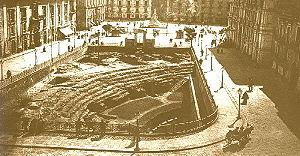
L'amphithéâtre romain de Catane est situé sur la piazza Stesicoro, à Catane, en Sicile, au nord de Syracuse dont l'amphithéâtre est le plus grand de l'île.